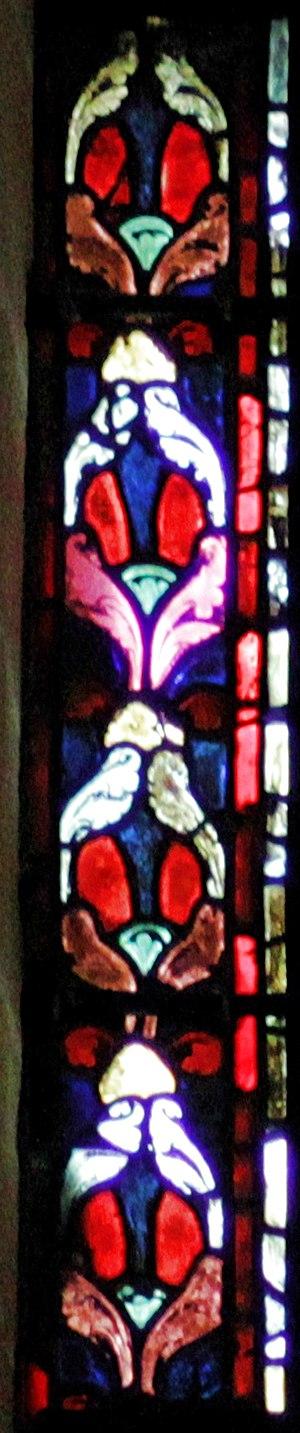
Le vitrail de saint Nicolas est un vitrail gothique de la cathédrale Notre-Dame de Chartres, situé dans la partie sud du déambulatoire, dans la « chapelle des confesseurs », autrefois appelée « chapelle de Saint Nicolas » en raison de la popularité de ce saint, et du caractère central que le vitrail y occupe.